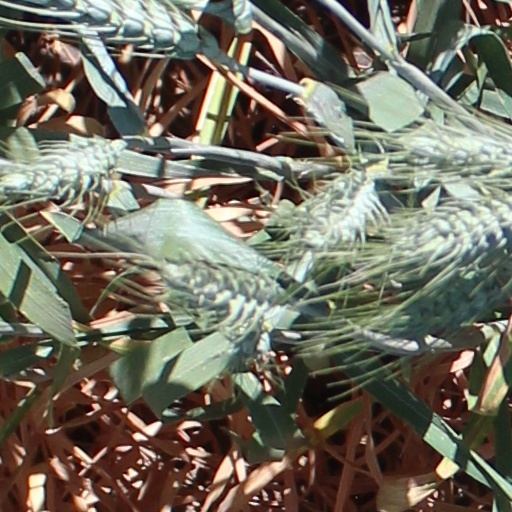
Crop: wheat